Japanese aircraft carrier Sōryū

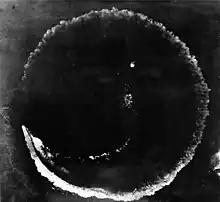
Photograph looking directly down at the ocean's surface from a high altitude. There is a rough circle on the surface that is about as wide as the photograph. The top deck of a ship is seen at the lower left of the circle; the length of the ship is much smaller than the circumference of the circle.

On 26 March 1942, the five carriers of the First Air Fleet departed from Staring Bay; they were spotted by a Catalina about southeast of Ceylon on the morning of 4 April. Nagumo closed to within of Colombo before launching an airstrike the next morning. "Sōryū" contributed eighteen B5Ns and nine Zeros to the force. The pilots of the latter aircraft claimed to have shot down a single Fairey Fulmar of 806 Naval Air Squadron, plus seven other fighters while losing one of their own. The D3As and B5Ns inflicted some damage to the port facilities, but a day's warning had allowed most of the shipping in the harbor to be evacuated. Later that morning the British heavy cruisers and were spotted and "Sōryū" launched eighteen D3As. They were the first to attack and claimed to have made fourteen hits on the two ships, sinking both in combination with the dive bombers from the other carriers.